Marten van Valckenborch

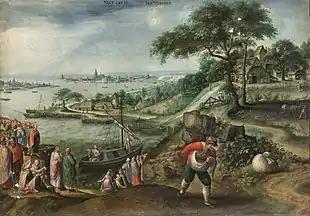
"Parable of the sower (month of September)"

Marten joined the Guild of St Luke in Mechelen on 13 August 1559. On 3 December 1563 Gysbrecht Jaspers was recorded as his pupil. The early biographer Karel van Mander reported that Marten van Valckenborch learned to paint landscapes in Mechelen, which was known at the time as a center for oil and water-colours and especially landscape painting. In 1564 Marten moved to Antwerp, where his brother Geraard van Valckenborch trained with him until 1568.